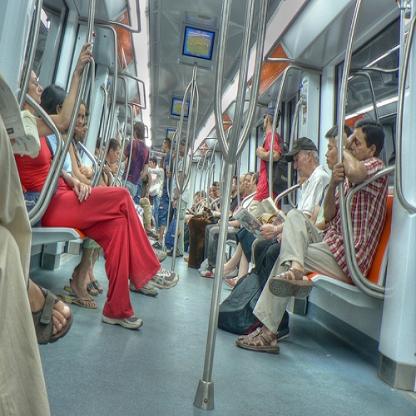
Scene: Indoor